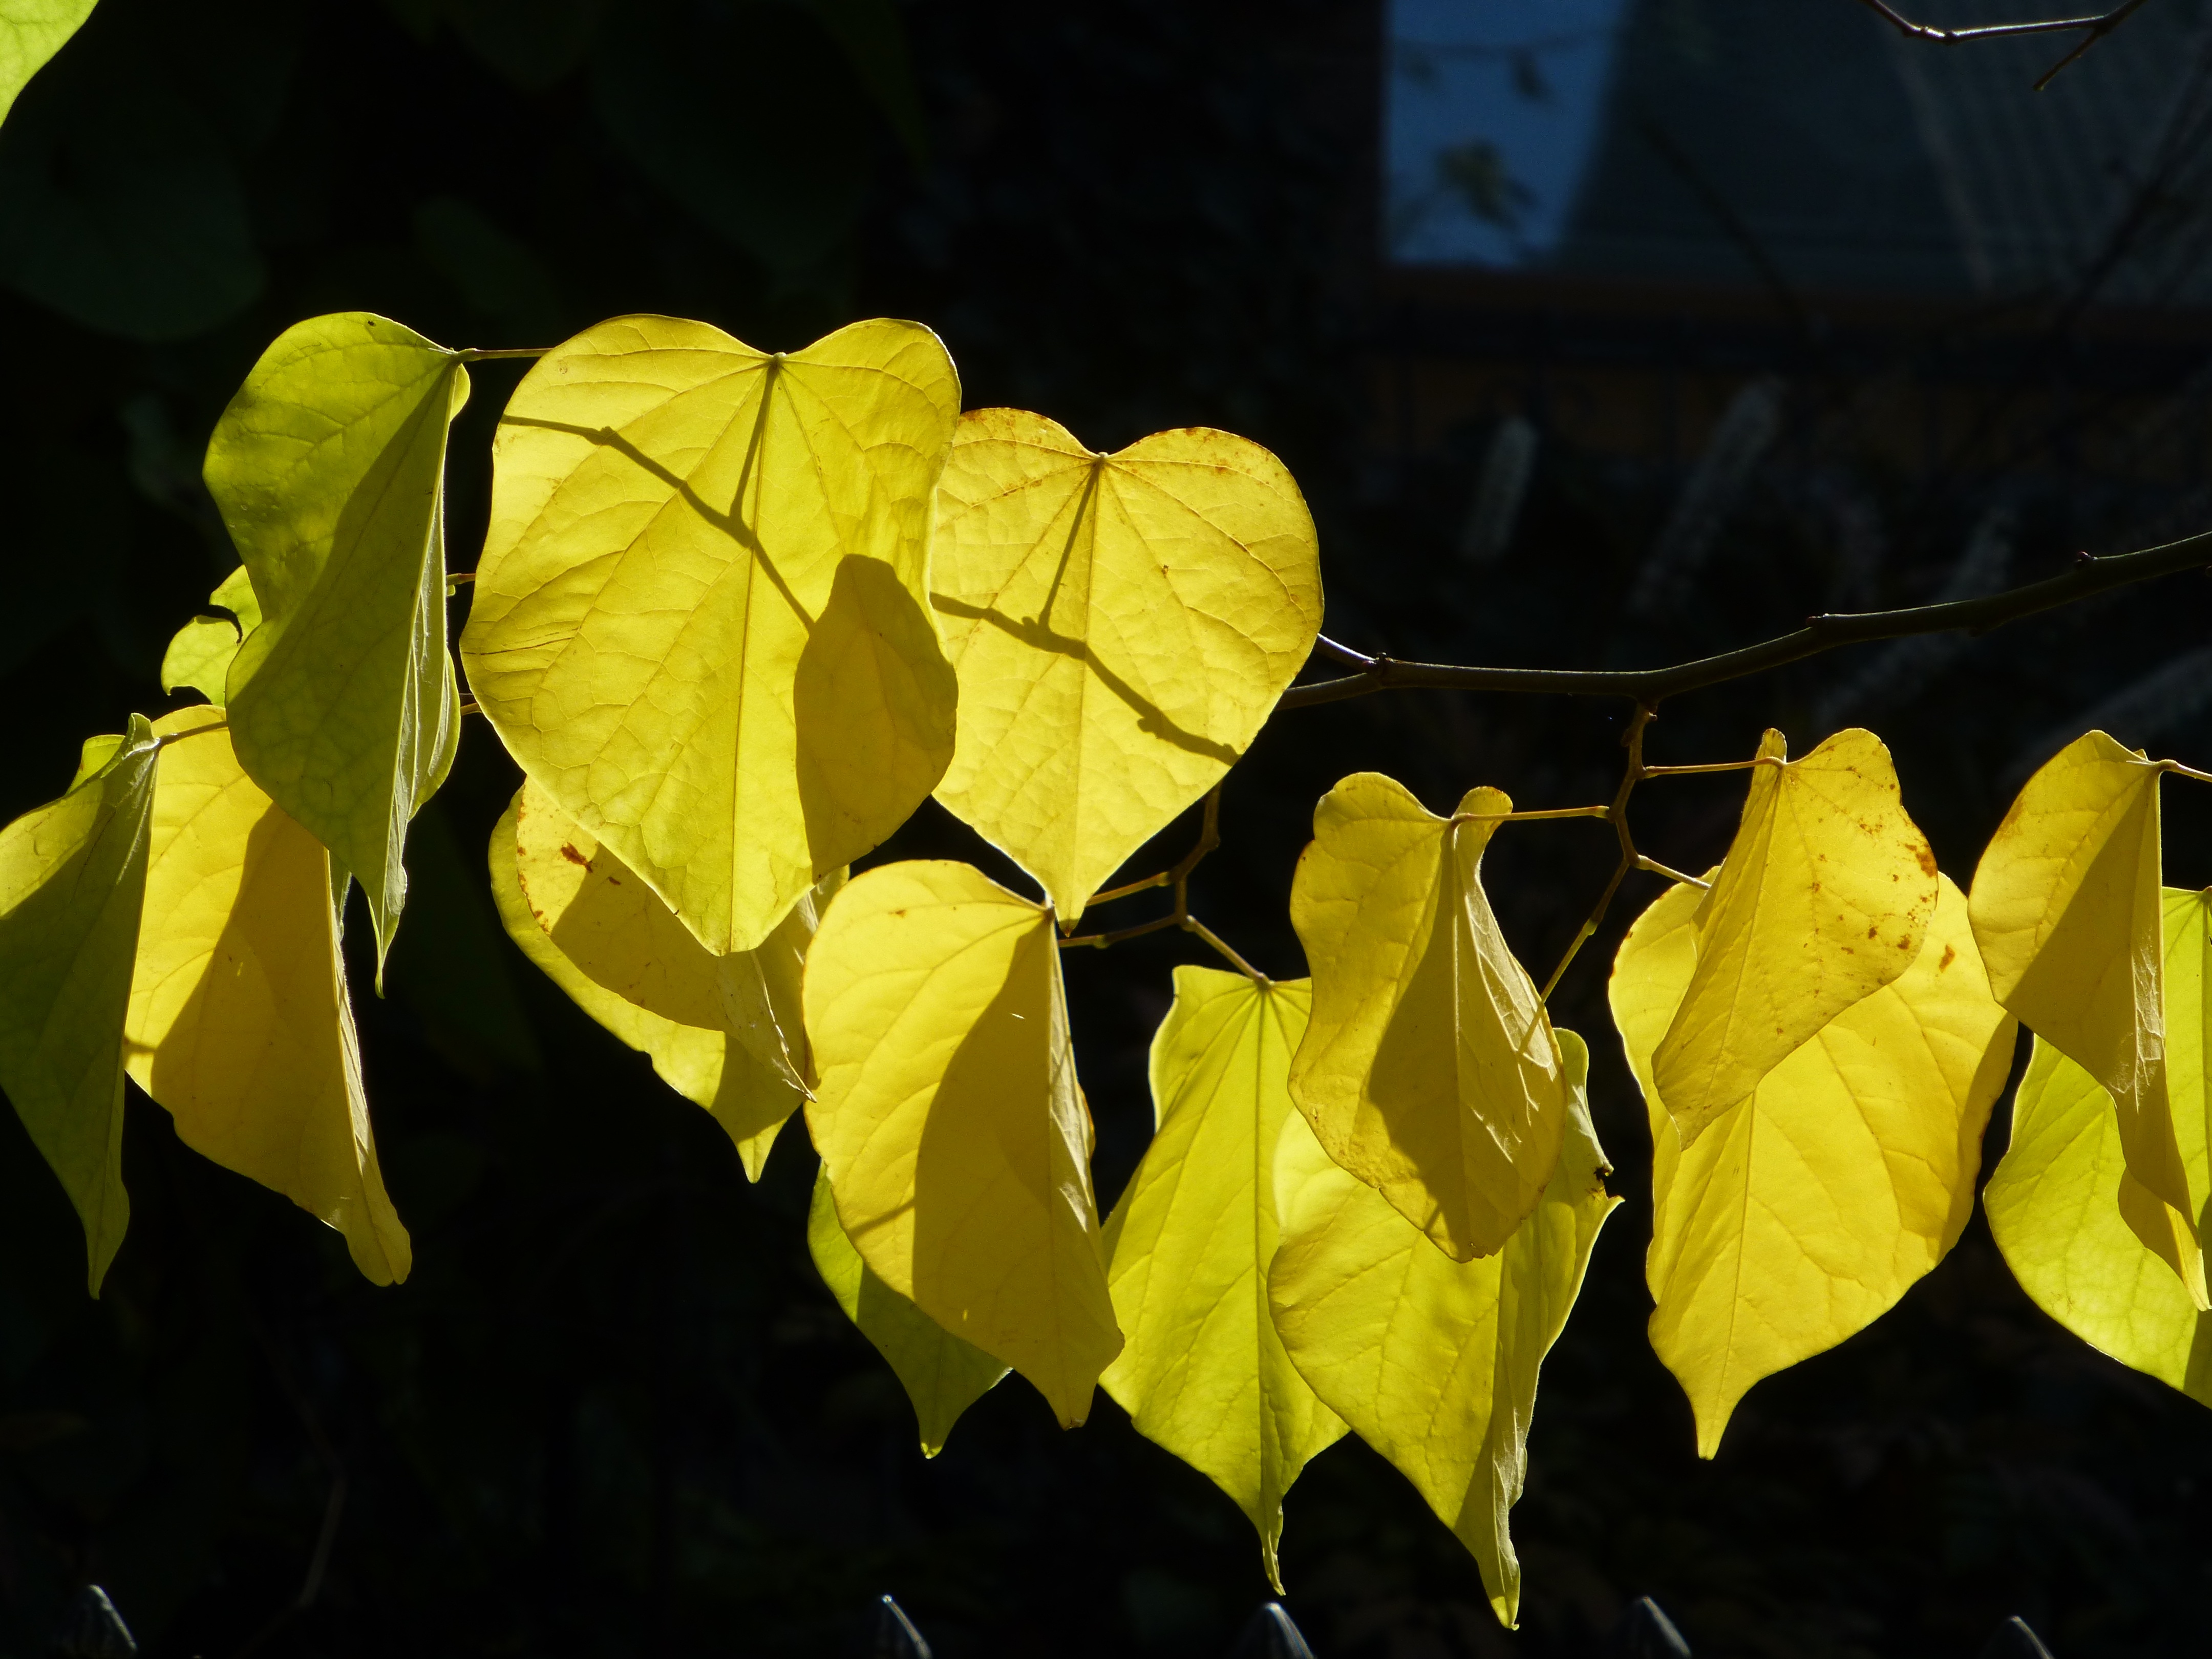
tree, nature, branch, plant, sunlight, leaf, flower, green, autumn, botany, yellow, flora, season, maple leaf, leaves, bright, fall foliage, back light, macro photography, public record, maidenhair tree, judas tree, plant stem, woody plant